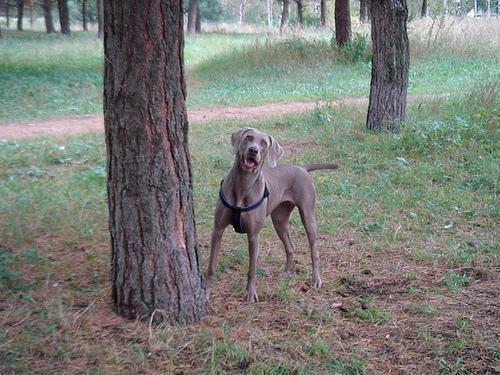
Weimaraner